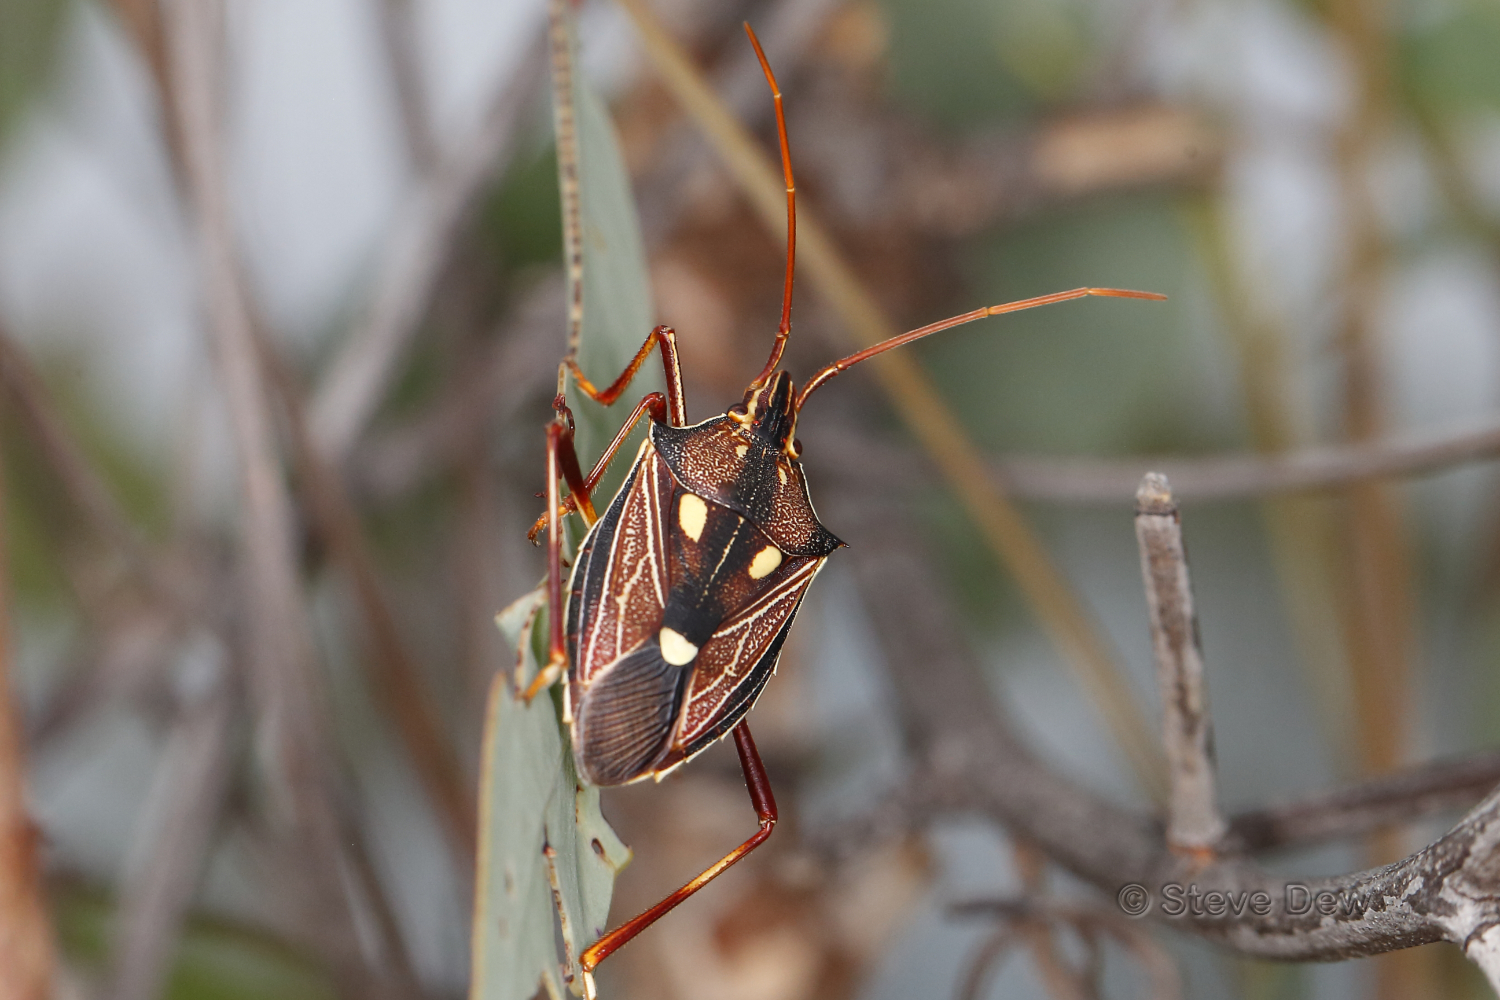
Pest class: stink_bug